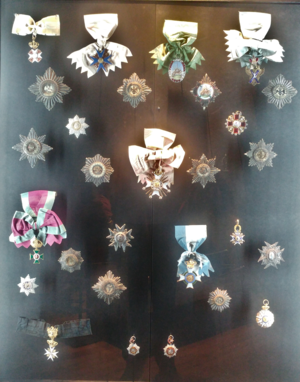
Décoration reçues par Charles-Maurice de Talleyrand-Périgord, château de Valençay
Charles-Maurice de Talleyrand-Périgord, communément nommé Talleyrand, est un homme d'État et diplomate français, né le 2 février 1754 à Paris, mort dans cette même ville le 17 mai 1838.